Nicolas Flamel

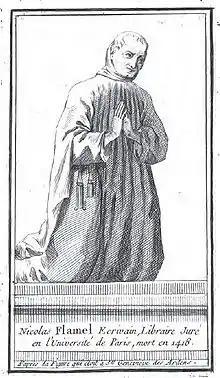
Flamel as represented in 1402 on the portal of Sainte-Geneviève des Ardens (from Étienne François Villain, 1761)

Nicolas Flamel (1330 – 22 March 1418) was a French , a draftsman of public documents such as contracts, letters, agreements and requests. He and his wife also ran a school that taught this trade.